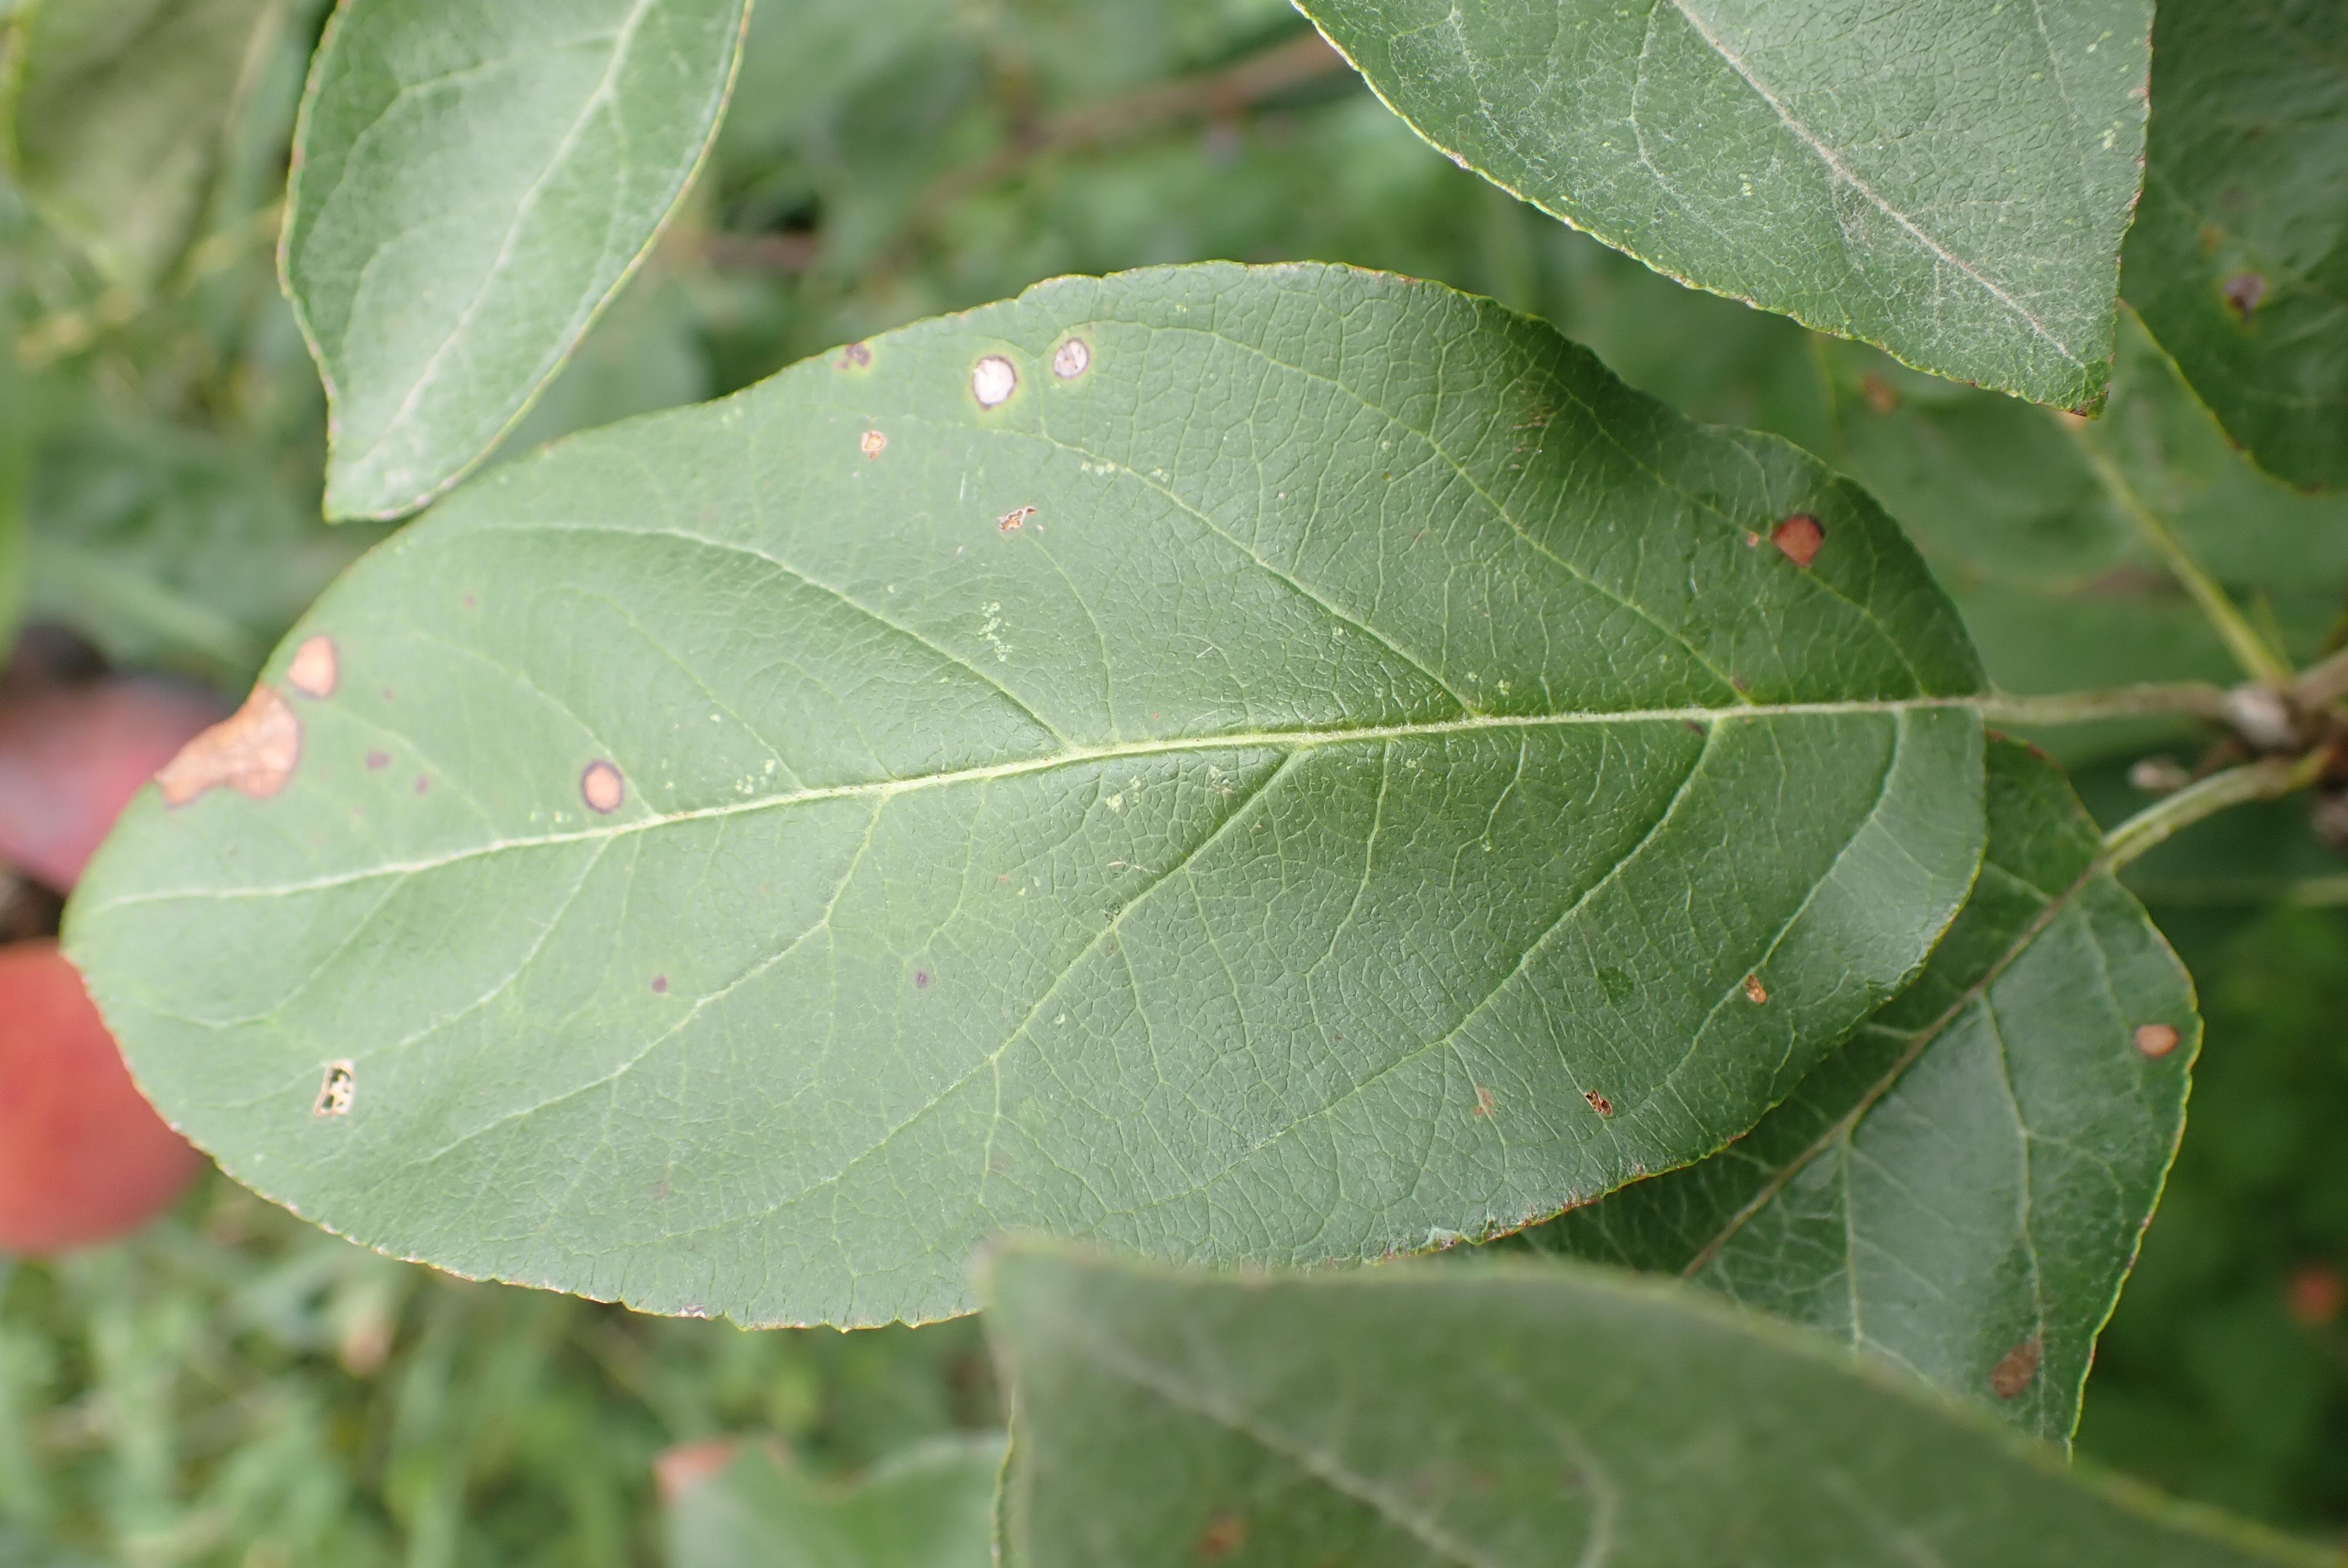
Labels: frog_eye_leaf_spot